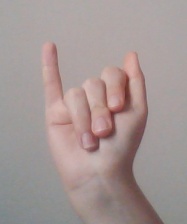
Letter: meem